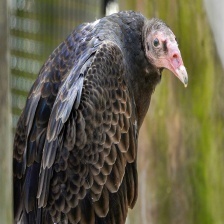
Species: TURKEY VULTURE
Scientific name: CATHARTES AURA
ImageNet parent category: vulture